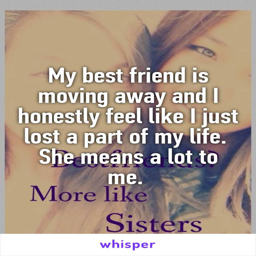
my best friend is moving away and i honestly feel like i just lost a part of my life .